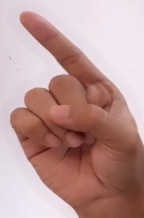
ASL sign: Z